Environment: real
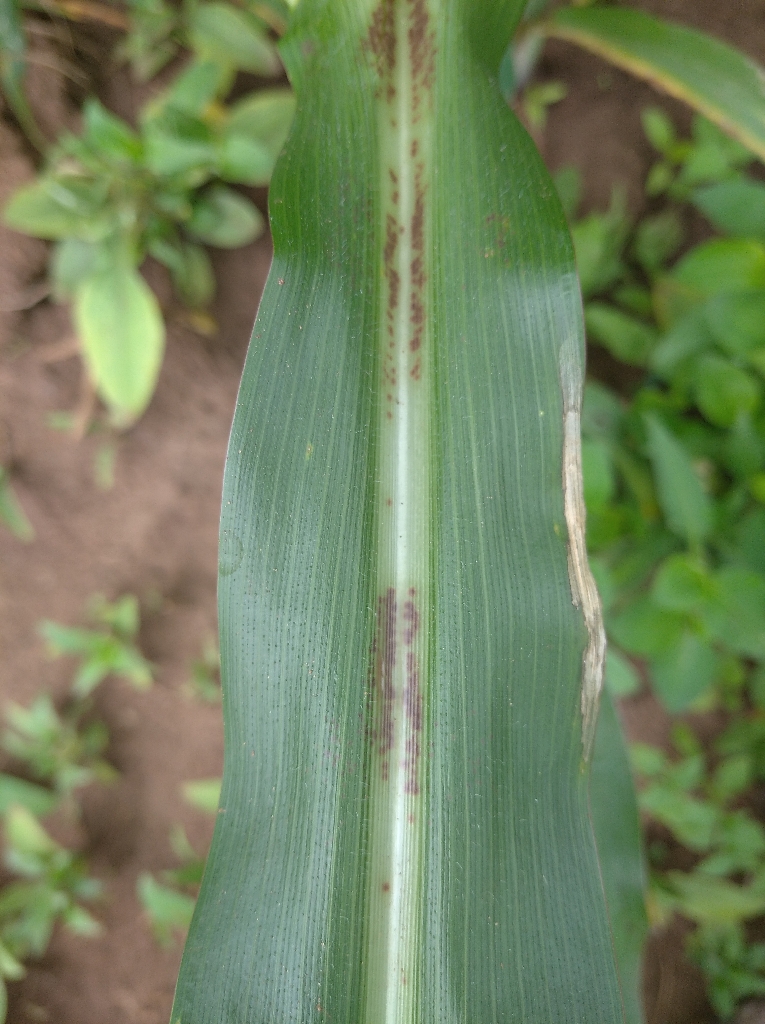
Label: northern_corn_leaf_blight